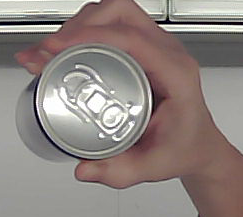
Product: redbull_energydrink